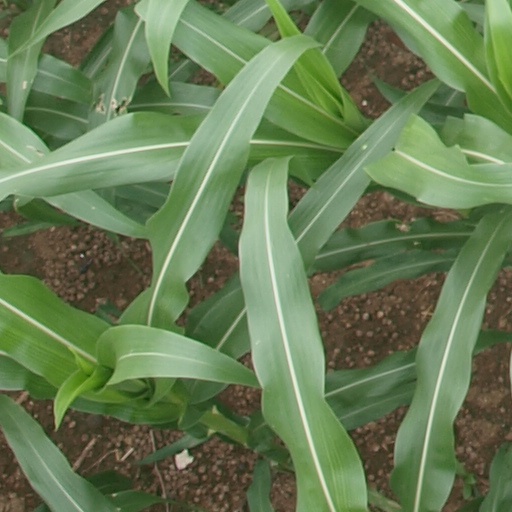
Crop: maize; corn